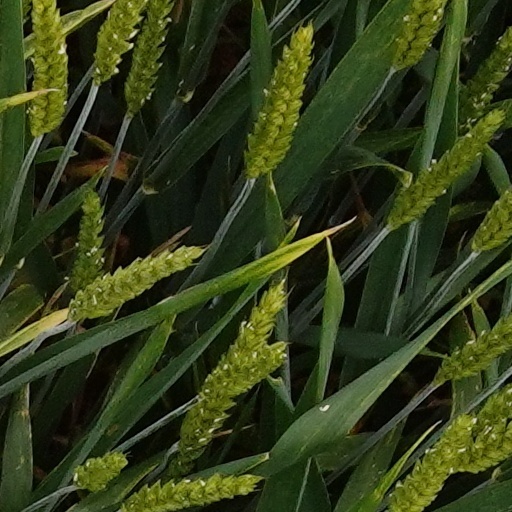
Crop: wheat